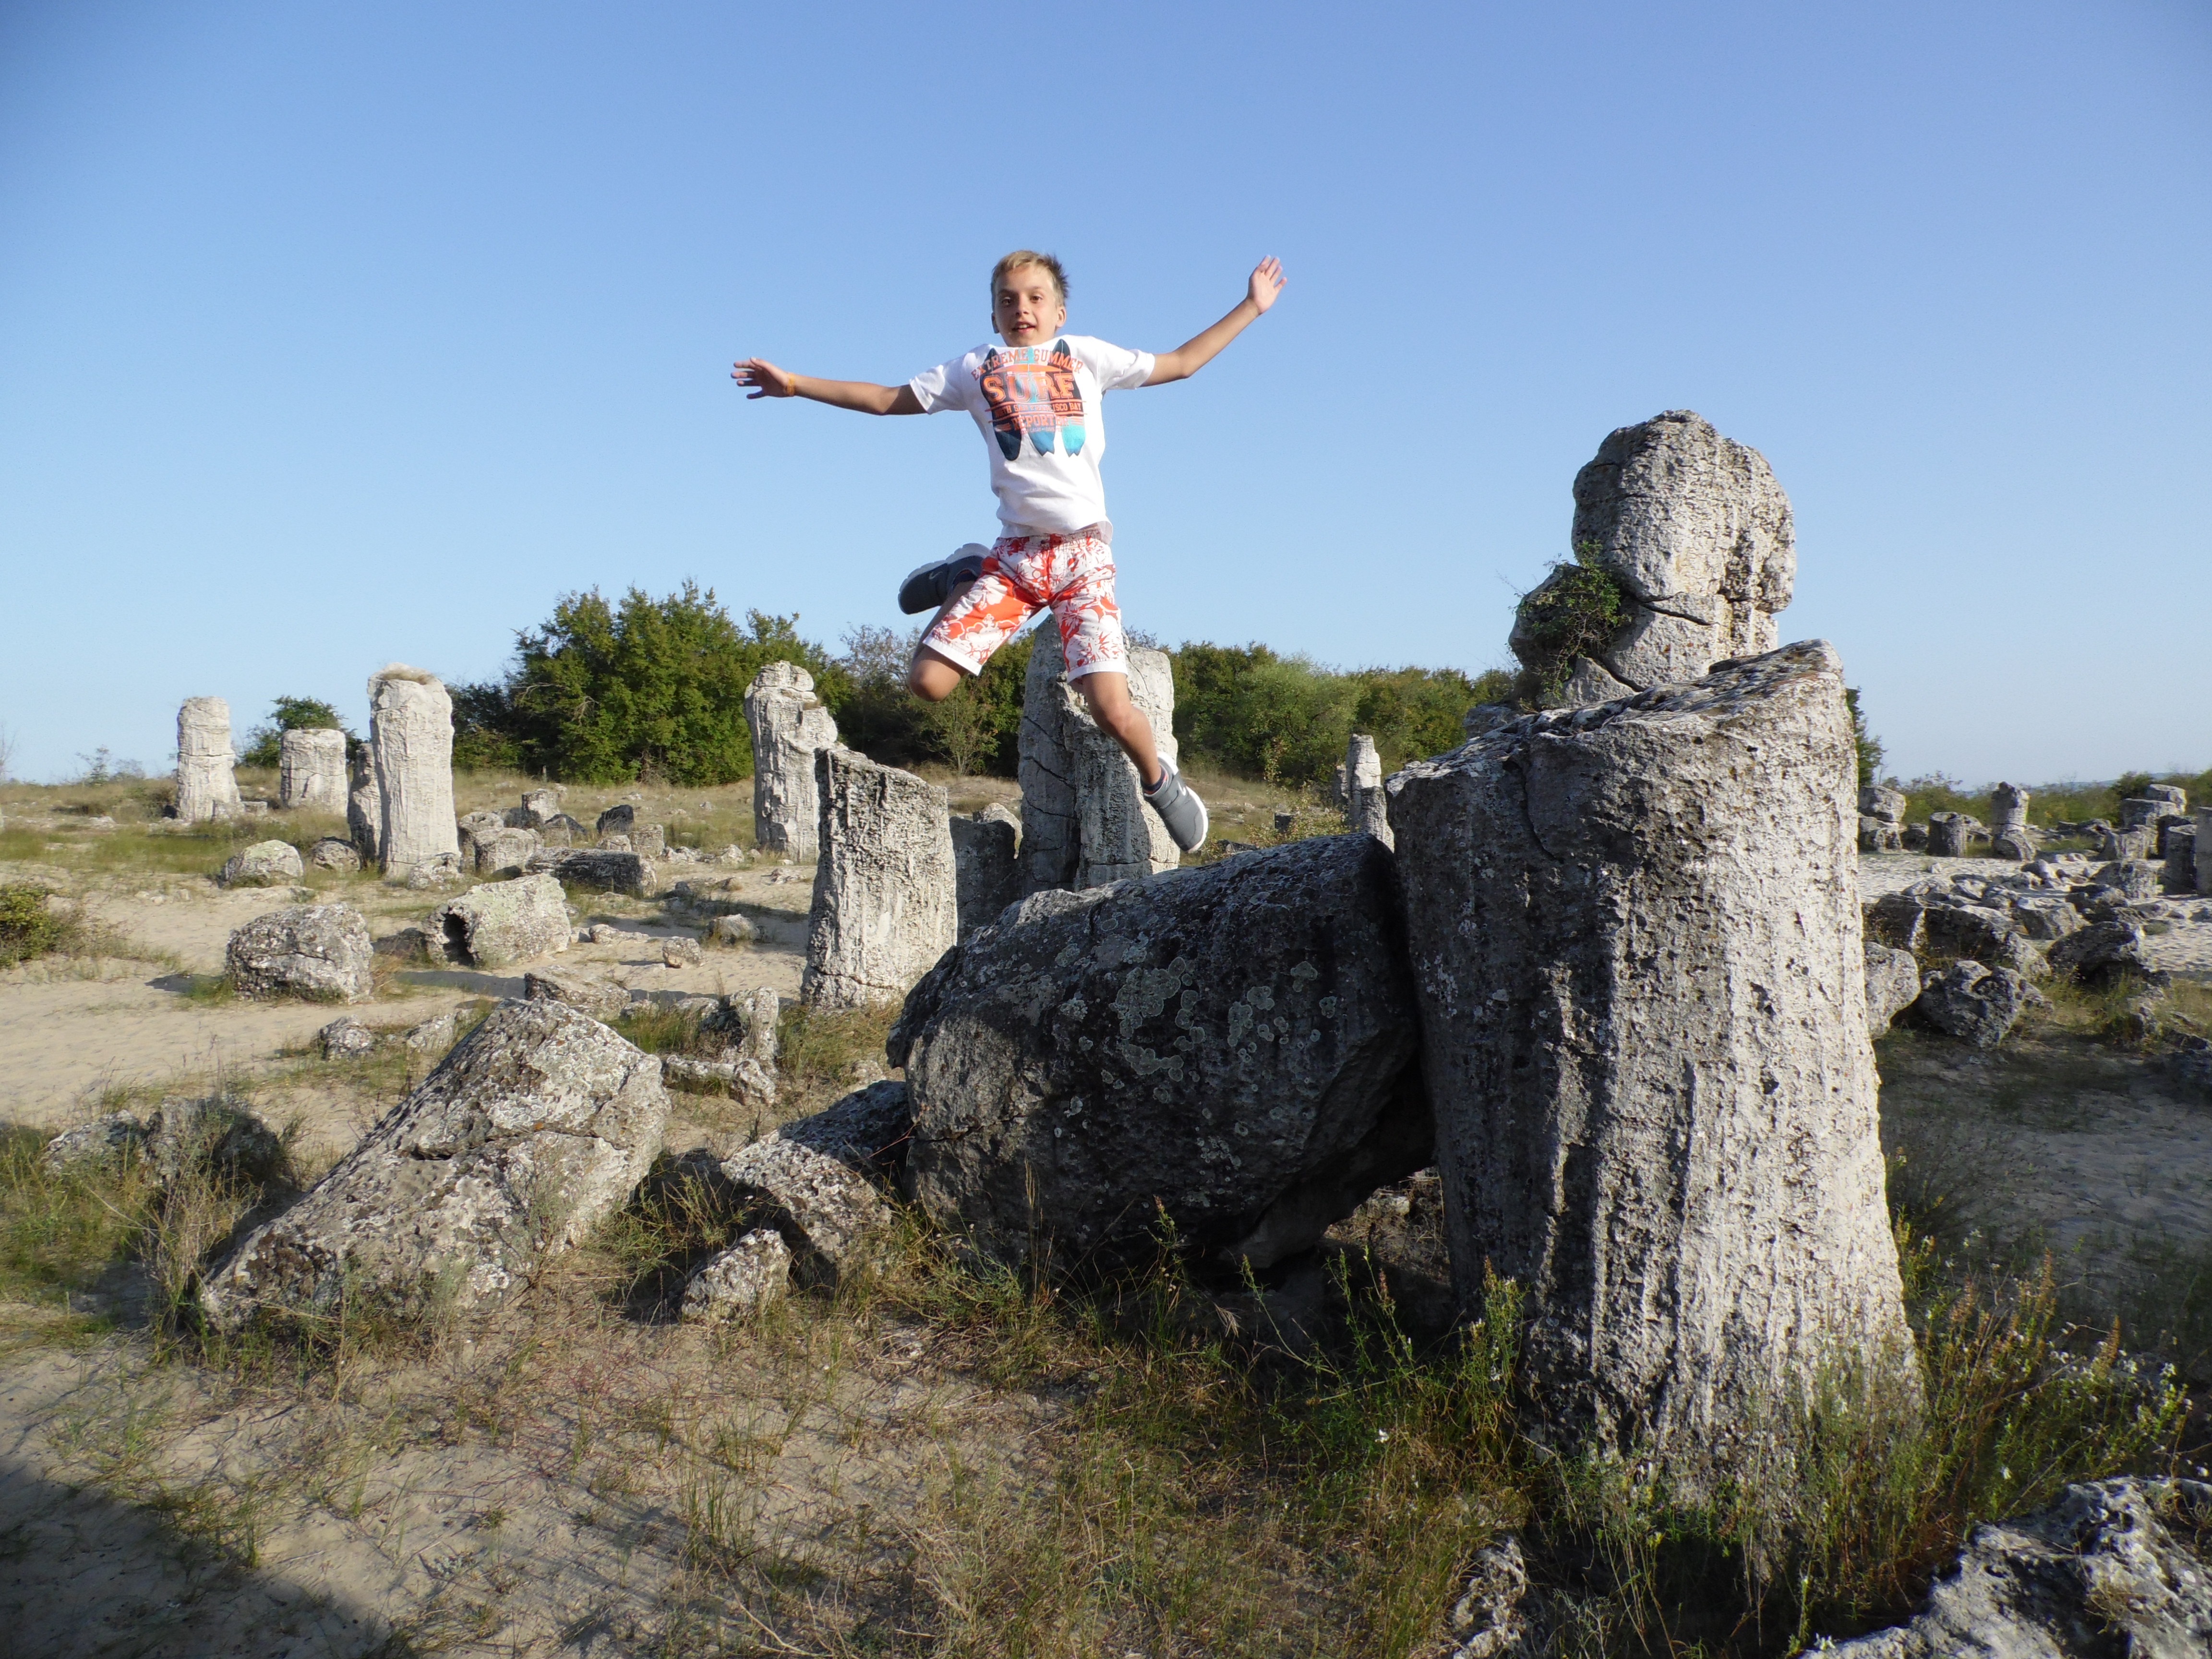
sea, rock, mountain, adventure, jump, monument, vacation, cliff, statue, young, extreme sport, terrain, sculpture, fun, funny, gravitation